Zyklon B

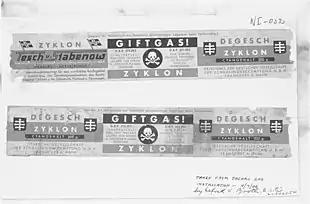
Zyklon labels from Dachau concentration camp used as evidence at the Nuremberg trials; the first and third panels contain manufacturer information and the brand name, the center panel reads "Poison Gas! Cyanide preparation to be opened and used only by trained personnel"

Zyklon B (translated Cyclone B) was the trade name of a cyanide-based pesticide invented in Germany in the early 1920s. It consists of hydrogen cyanide (prussic acid), as well as a cautionary eye irritant and one of several adsorbents such as diatomaceous earth. The product is notorious for its use by Nazi Germany during the Holocaust to murder approximately 1.1 million people in gas chambers installed at Auschwitz-Birkenau, Majdanek, and other extermination camps.